419th Flight Test Squadron

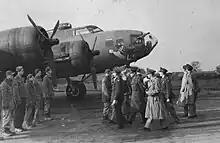
King George VI visiting the 301st Bombardment Group in 1942.

The ground and air echelons were reunited at RAF Chelveston on 19 August 1942. The squadron flew its first mission on 5 September 1942. From England it attacked targets primarily in France, including submarine pens, airfields, railroad targets, and bridges. On 14 September, the 301st Group and its squadrons were reassigned to XII Bomber Command in preparation for Operation Torch, the invasion of North Africa, but they continued to operate under the control of VIII Bomber Command. Between 20 and 23 November 1942, the air echelon moved forward to bases in southeastern England, from which it flew directly to Tafaraoui Airfield, Algeria. The ground echelon sailed for Algeria from Liverpool on 8 December 1942.